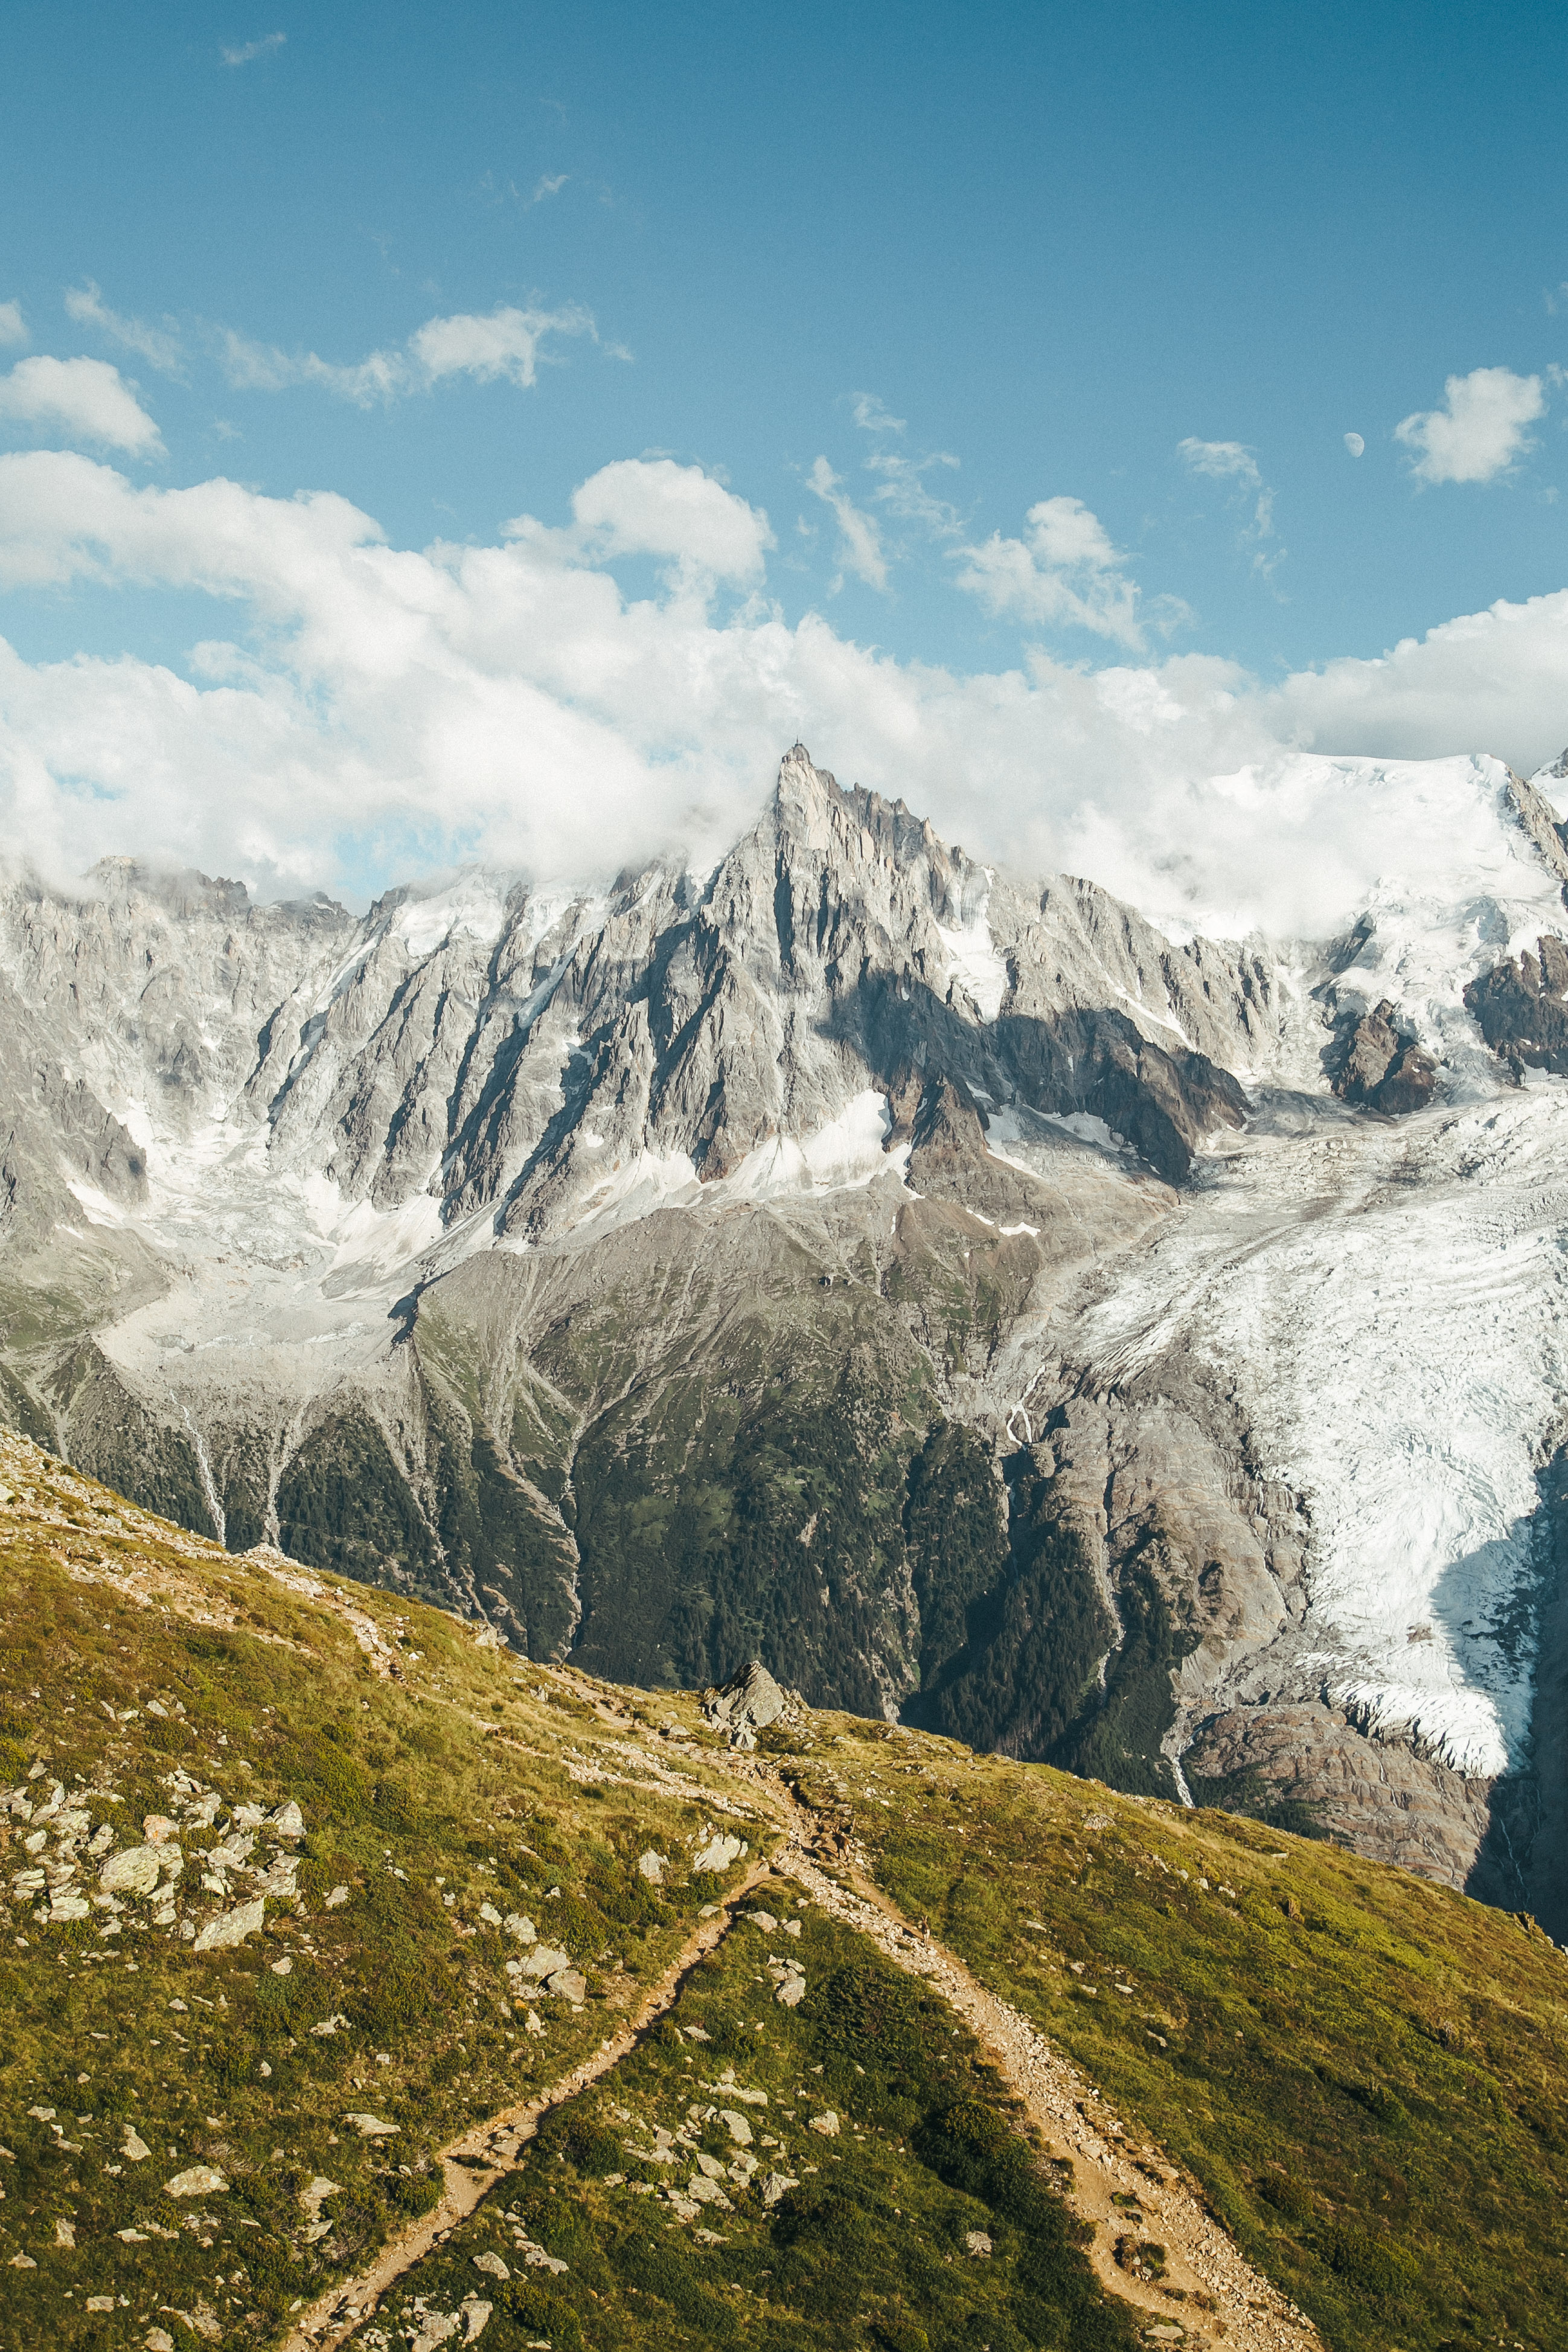
cloud, sky, mountain, snow, natural landscape, slope, plant, highland, landscape, cumulus, grass, grassland, valley, glacial landform, mountain range, hill, massif, hill station, plateau, ar te, road, fell, ice cap, batholith, pasture, glacier, summit, rock, ridge, nunatak, winter, moraine, tundra, cirque, escarpment, mountain pass